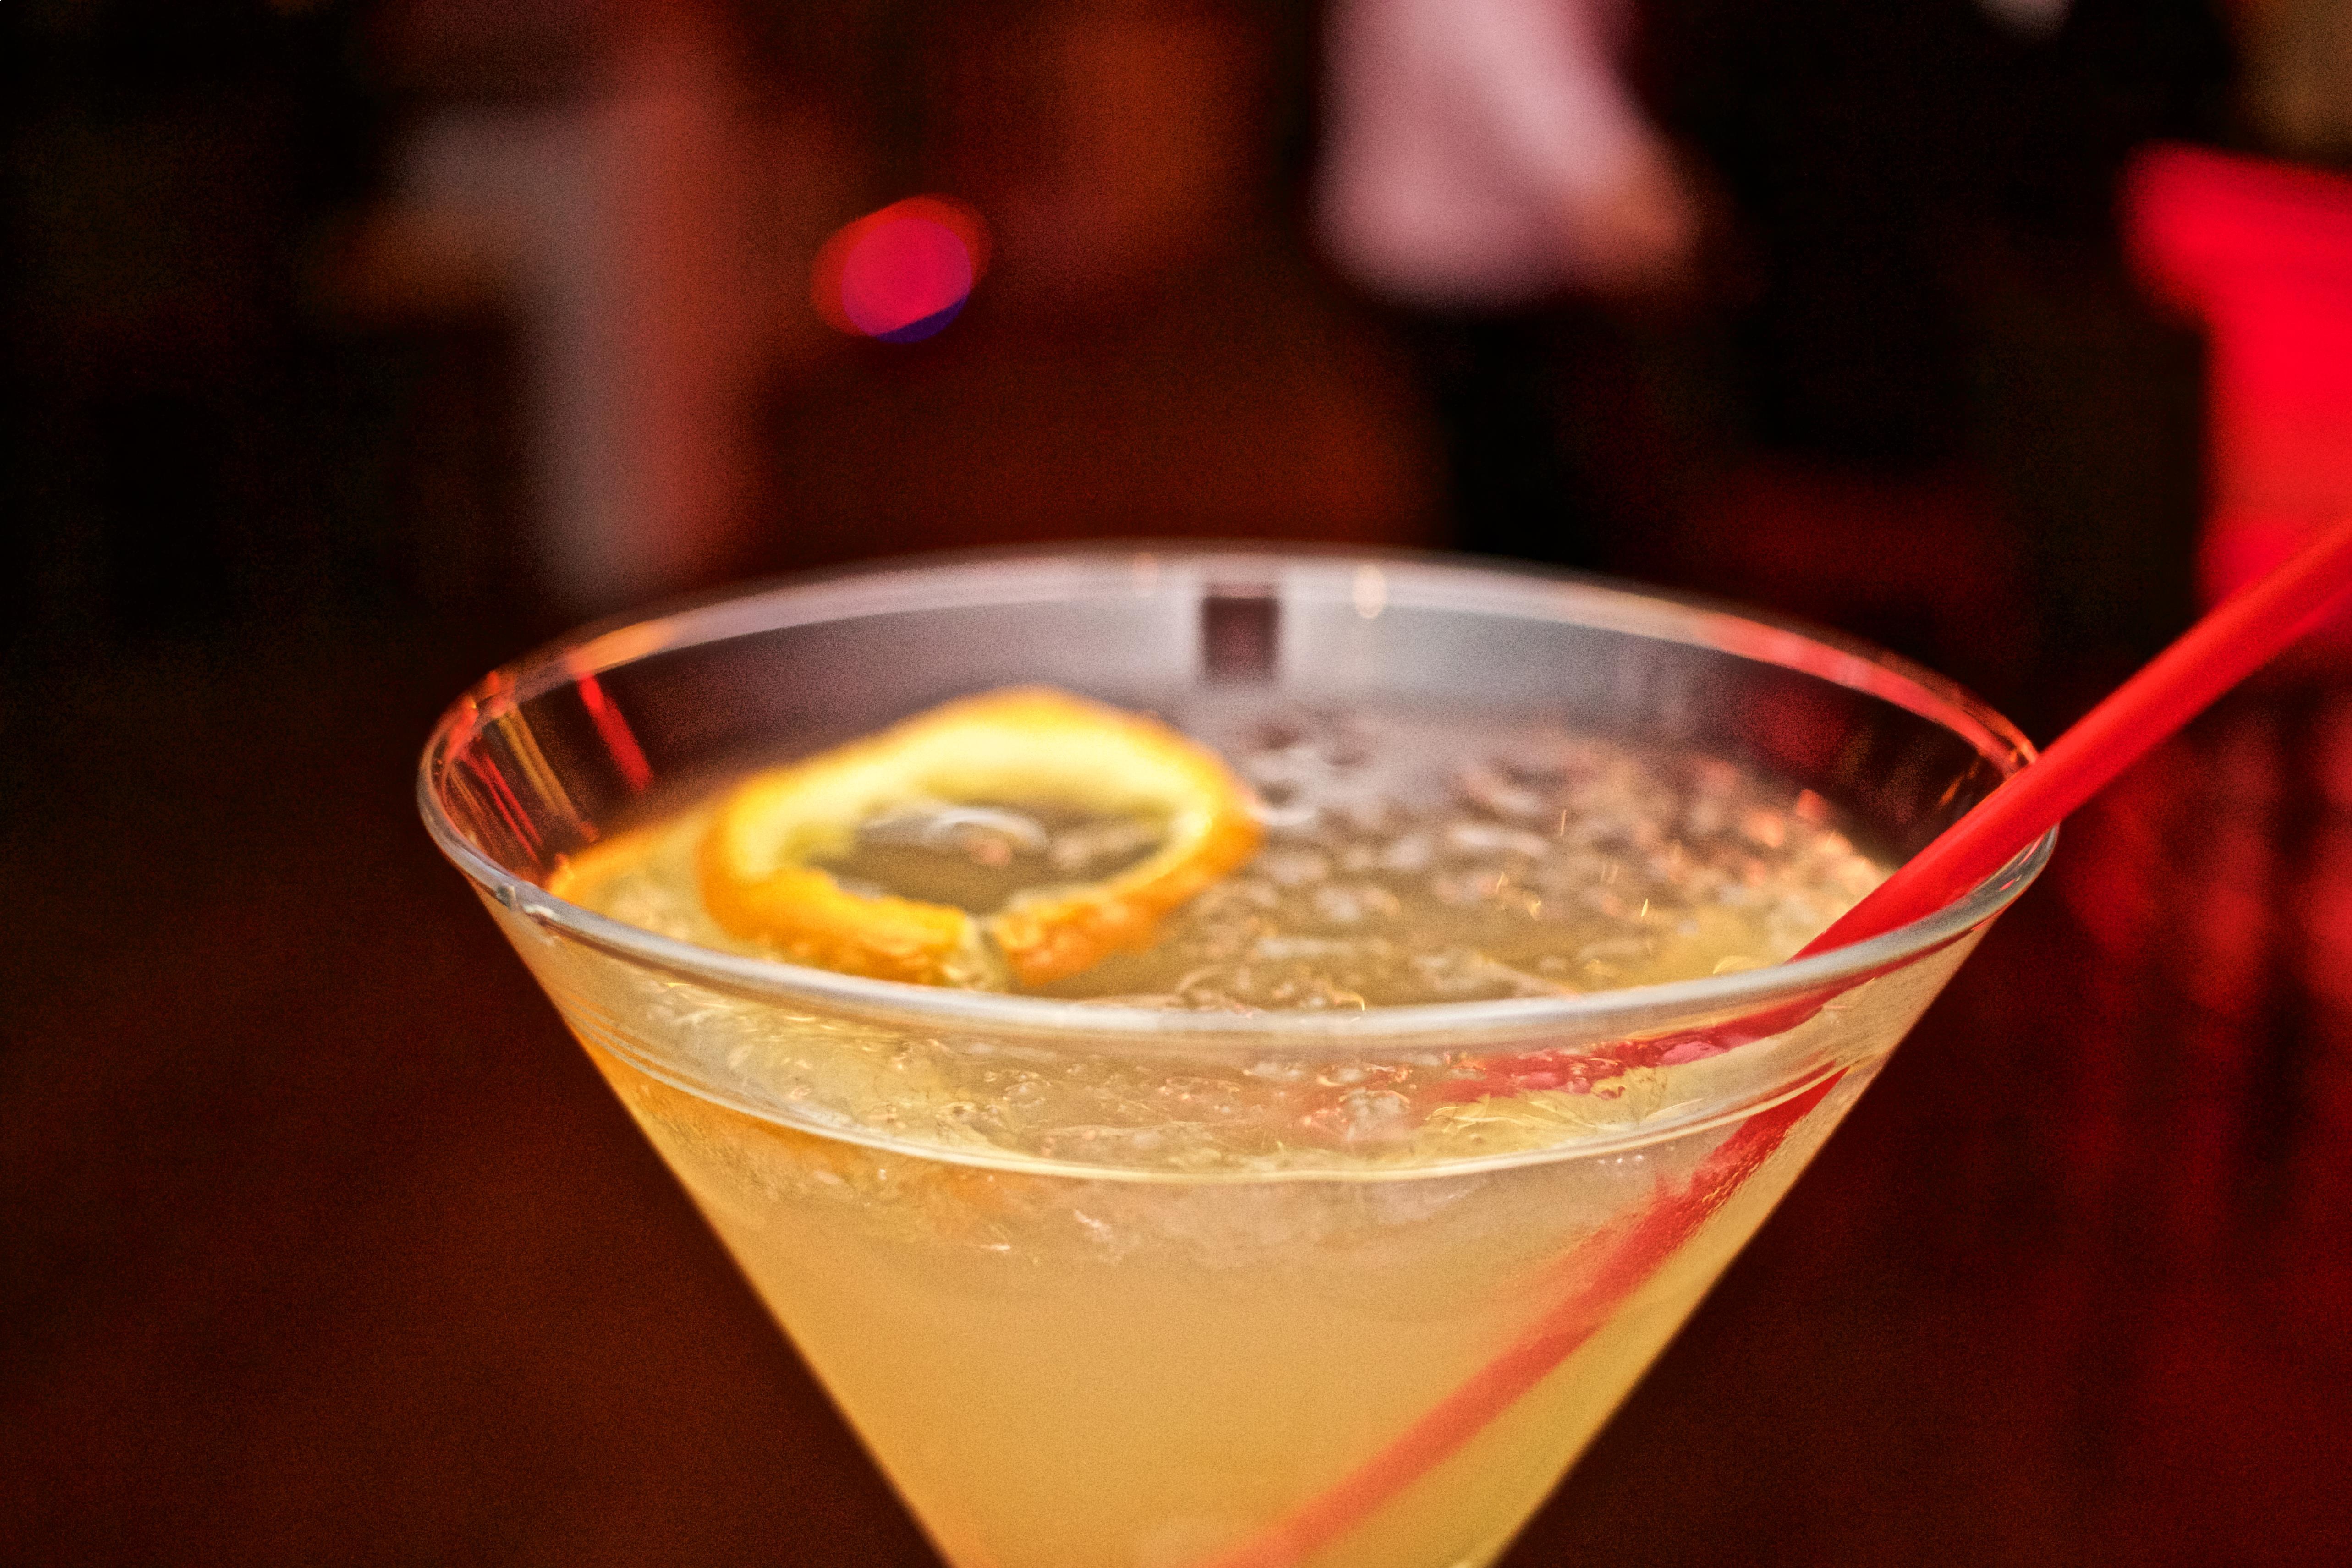
drink, classic cocktail, champagne cocktail, alcoholic beverage, non alcoholic beverage, cocktail, food, punch, whiskey sour, distilled beverage, martini, wine cocktail, bacardi cocktail, beer cocktail, ingredient, French 75, spritzer, alcohol, cocktail garnish, aperitif, daiquiri, liqueur, sour, mai tai, fizz, spritz, juice, wine